Ulysses (poem)

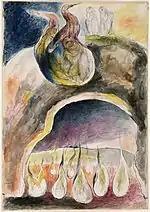
In one of William Blake's watercolors (1824–1827) illustrating Dante's "Inferno", Ulysses and Diomedes are condemned to the Eighth Circle.

Tennyson adopts aspects of the Ulysses character and narrative from many sources; his treatment of Ulysses is the first modern account. The ancient Greek poet Homer introduced Ulysses (Odysseus in Greek), and many later poets took up the character, including Euripides, Horace, Dante, William Shakespeare, and Alexander Pope. Homer's "Odyssey" provides the poem's narrative background: in its eleventh book the prophet Tiresias foretells that Ulysses will return to Ithaca after a difficult voyage, then begin a new, mysterious voyage, and later die a peaceful, "unwarlike" death that comes vaguely "from the sea". At the conclusion of Tennyson's poem, his Ulysses is contemplating undertaking this new voyage.